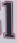
Number: 1